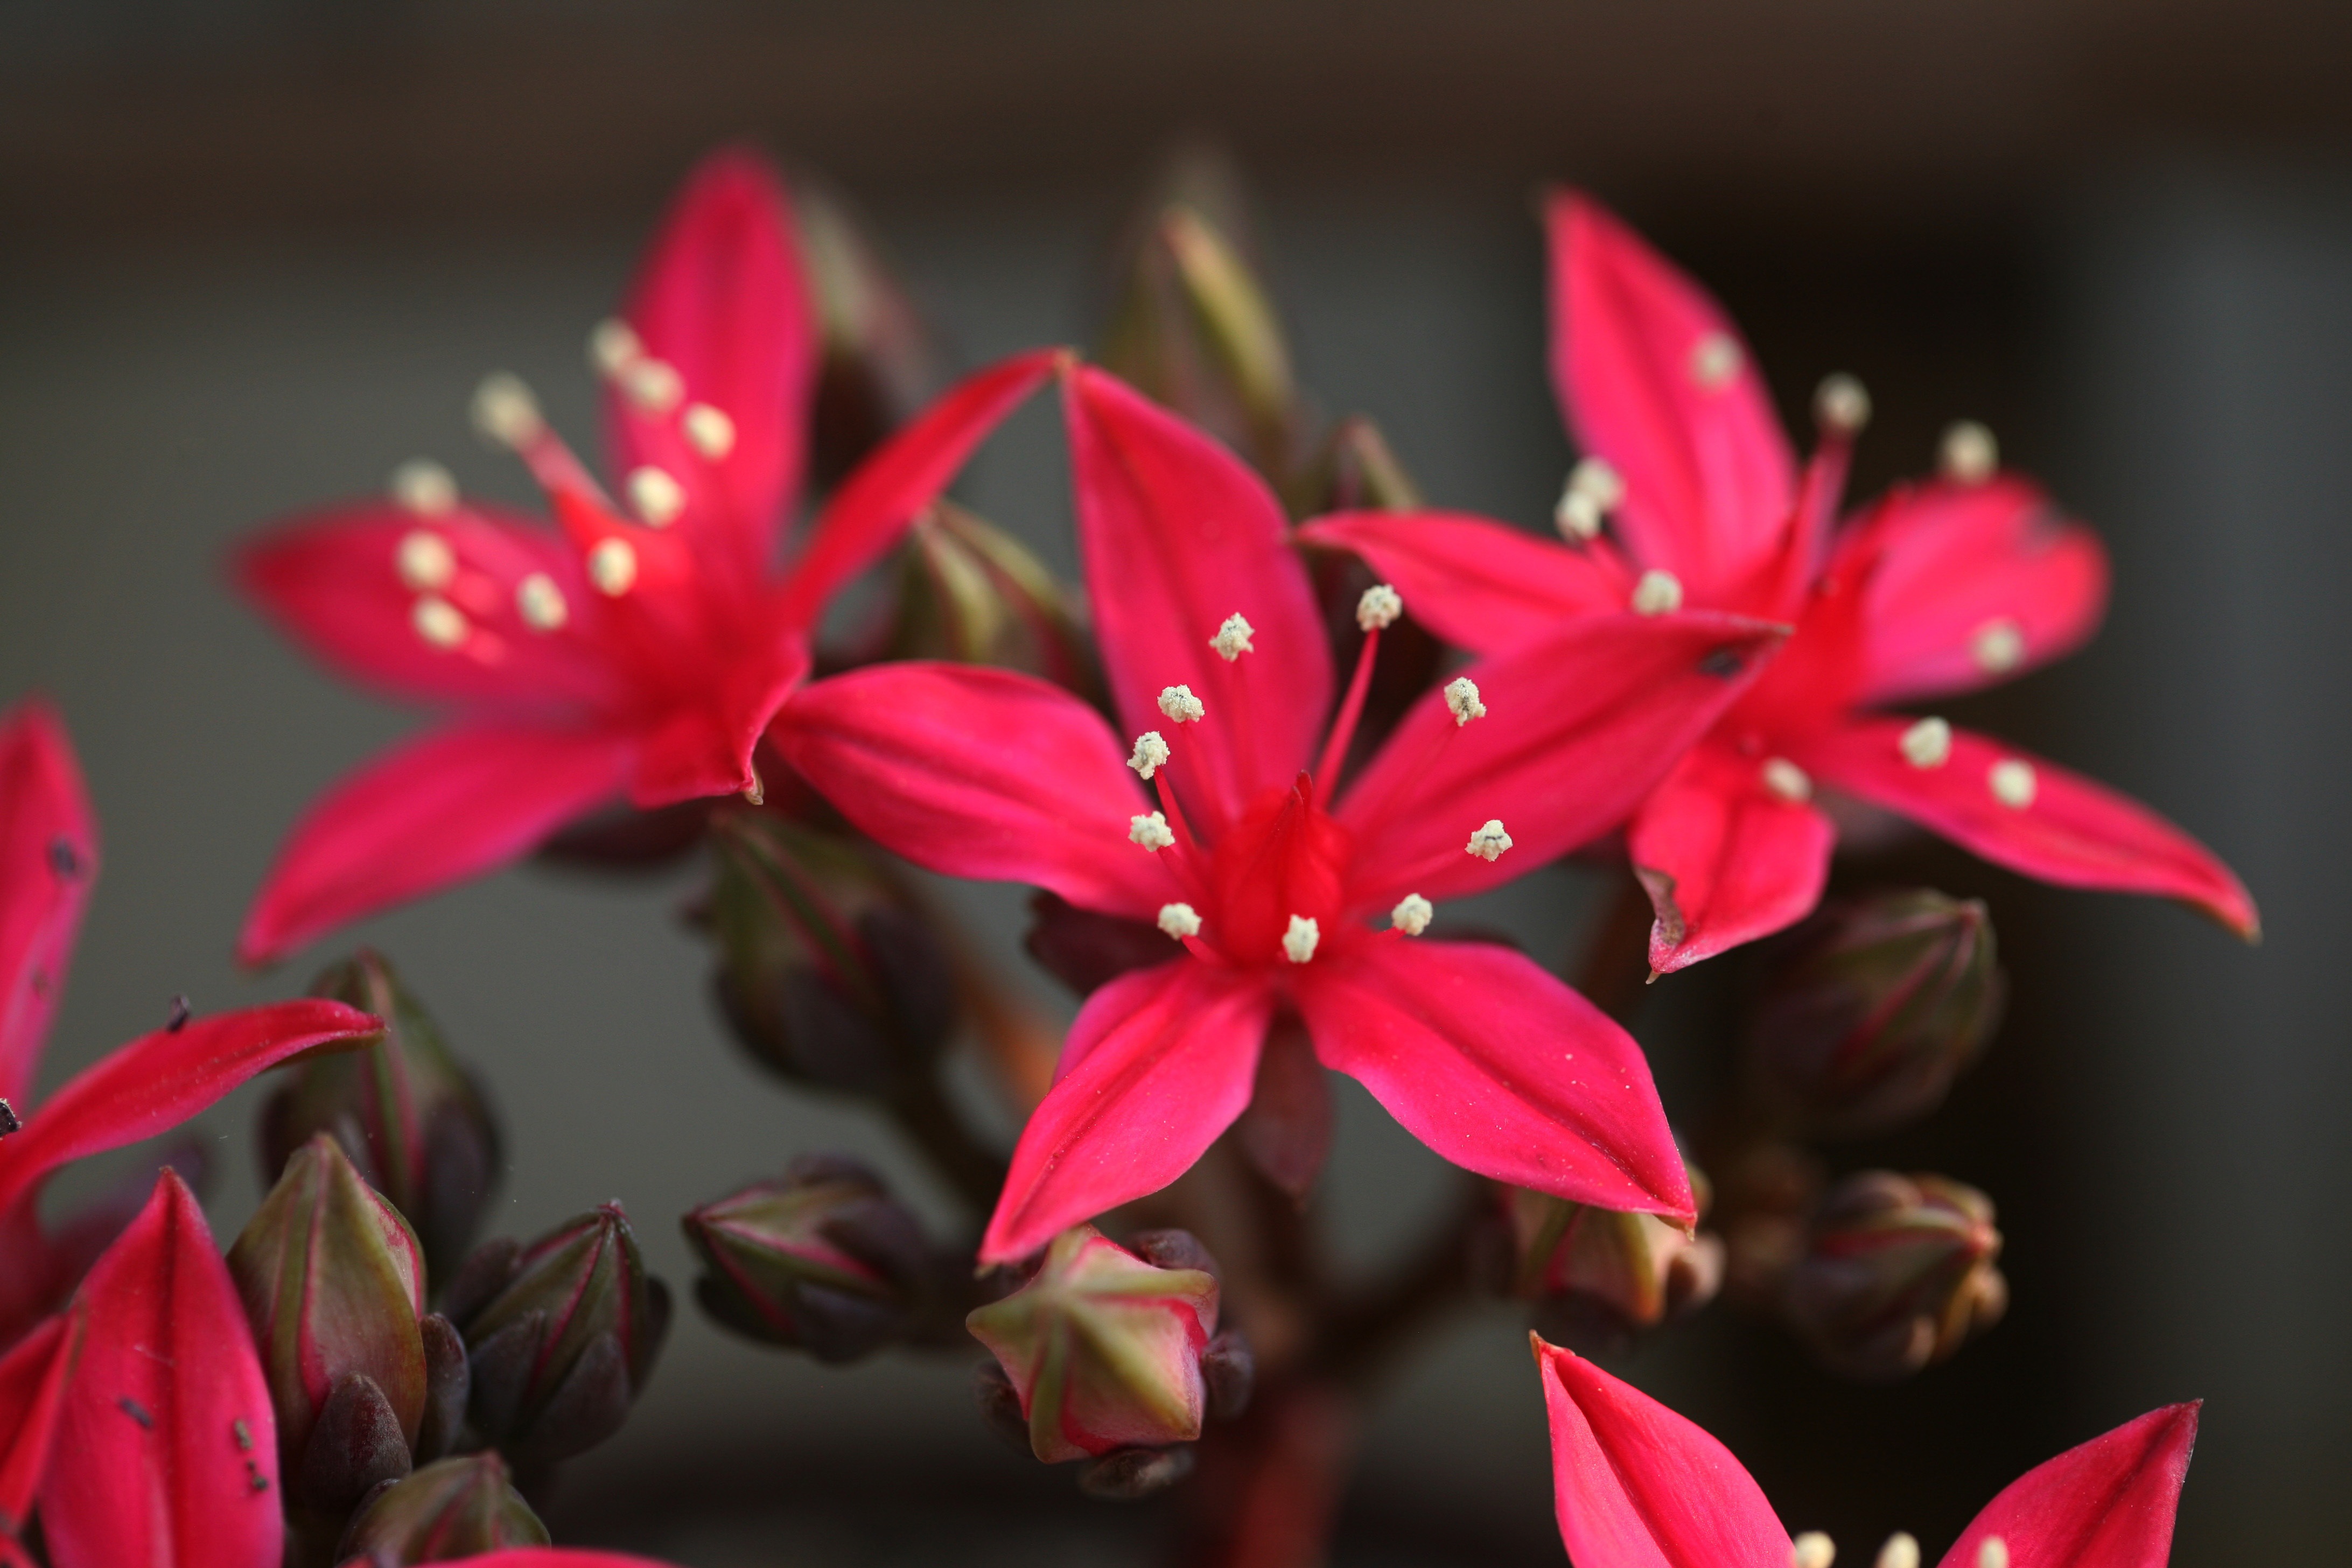
nature, cactus, plant, leaf, flower, petal, red, botany, succulent, garden, pink, flora, greenhouse, potted plant, plants, flowers, makro, botanical garden, macro photography, flowering plant, affix, a flower garden, a fleshy plant, fleshy in this, mini potted, land plant